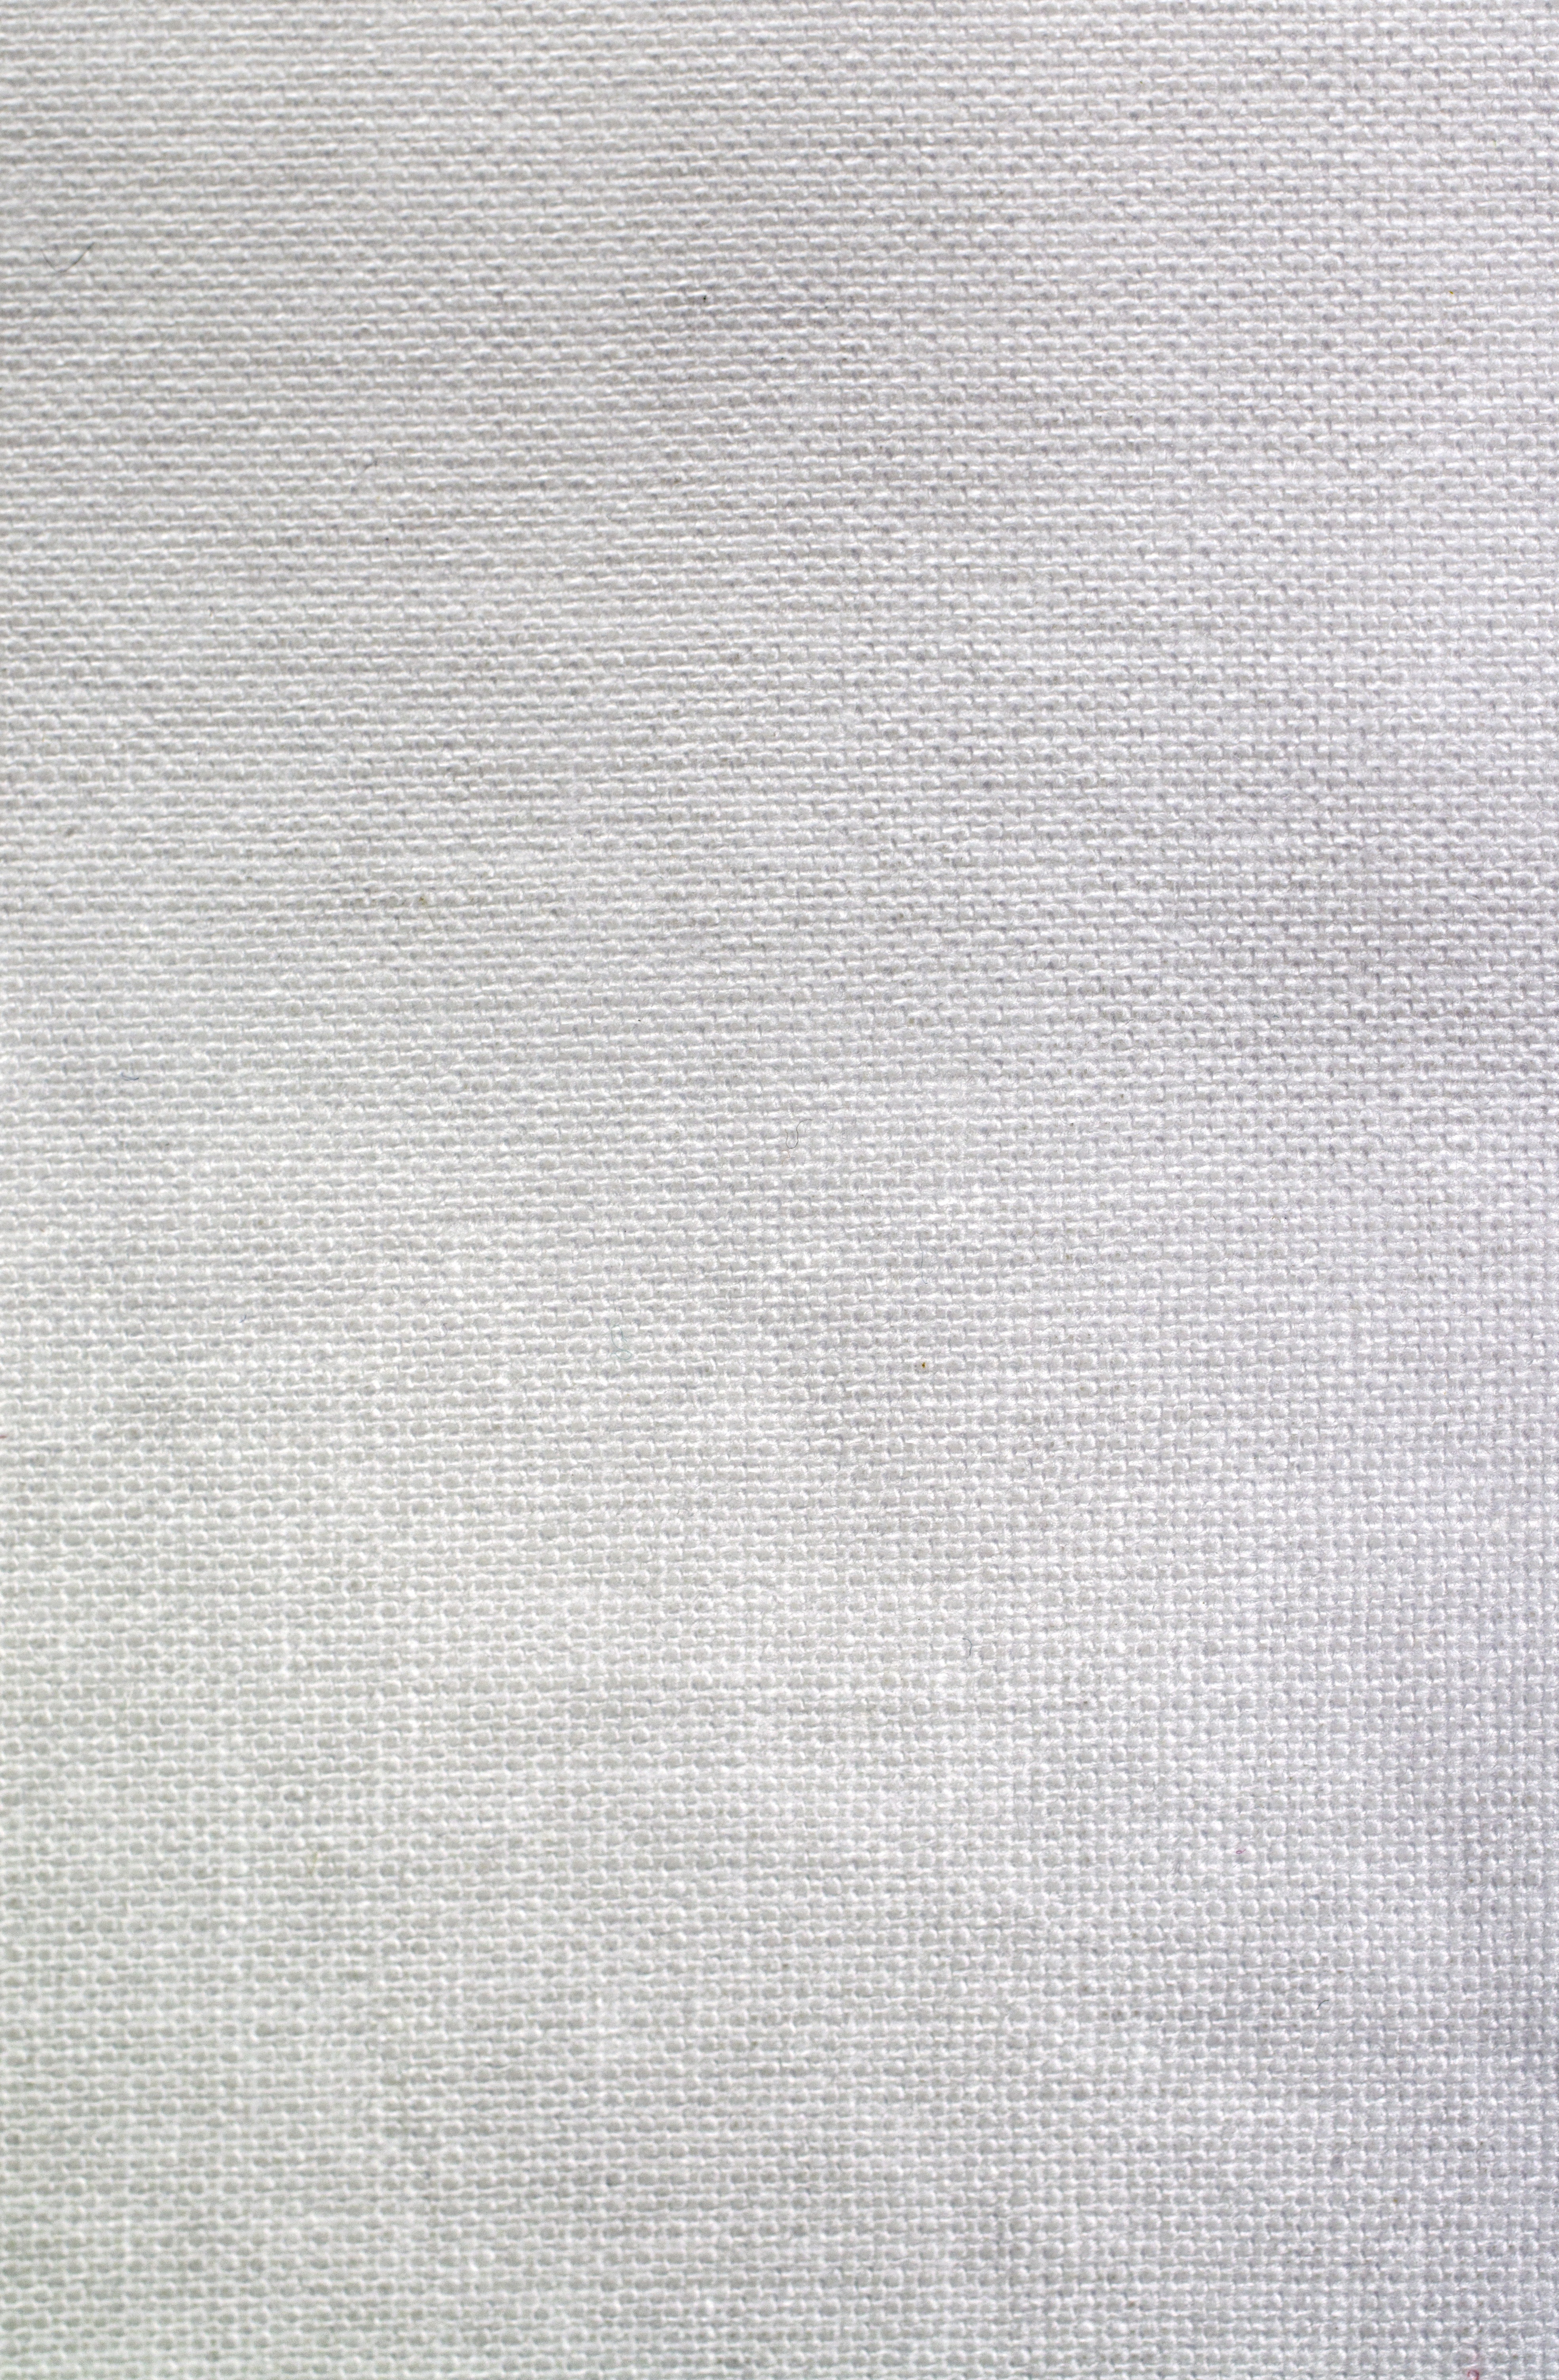
structure, white, texture, floor, pattern, line, cloth, material, surface, tablecloth, fabric, interior design, textured, textile, cotton, canvas, flooring